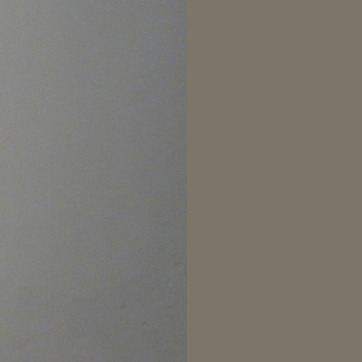
Material: painted